Mazar Tagh

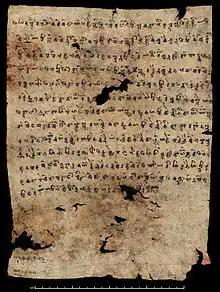
Mazar Tagh find: IOL Khot 41

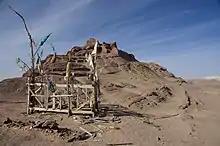
Modern Islamic shrine at Mazar Tagh

Mazar Tagh was part of the ancient Kingdom of Khotan during the first millennium AD. Before the Tibetan army built a fort there, it seems to have been a Buddhist pilgrimage site known locally as "the Hill". During the Tibetan Empire, the fort at Mazar Tagh was the main Tibetan military outpost for the Khotan region, performing a similar role to the Tibetan fort at Miran. During the Tibetan occupation, Mazar Tagh, like Miran, was home not only to soldiers but also to their families, civilian officials, and merchants. Aurel Stein wrote of the presence of an Islamic shrine on the hill at the time of his first visit in 1907, and noted modern Turkic name Mazar Tagh means "Hill of the Sacred Shrine". The hill still contains a functioning Islamic shrine (Mazar).